Off the Wall

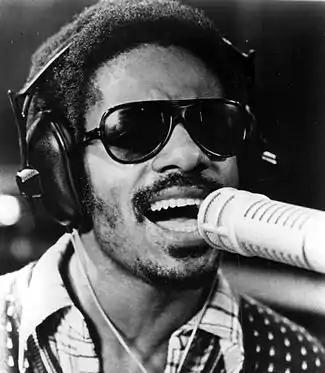

Jones produced "Off the Wall", with co-production credit given to Jackson on the songs he wrote for the album. Songwriters included Jackson, Heatwave's Rod Temperton, Stevie Wonder and Paul McCartney. All sessions took place at Los Angeles County-based recording studios, with recording taking place between December 4, 1978, and June 3, 1979. Rhythm tracks and vocals were recorded at Allen Zentz Recording, the horn section's contributions took place at Westlake Audio, and string instrumentation was recorded at Cherokee Studios in West Hollywood. Following the initial sessions, audio mixing was handled by Grammy-winning engineer Bruce Swedien at Westlake Audio, after which the original tapes went to the A&M Recording Studio, also located in L.A., for mastering. Swedien would later mix the recording sessions for Jackson's next album and his most well-known work, 1982's "Thriller". Jones recalled that, at first, he found Jackson to be very introverted, shy and non-assertive.